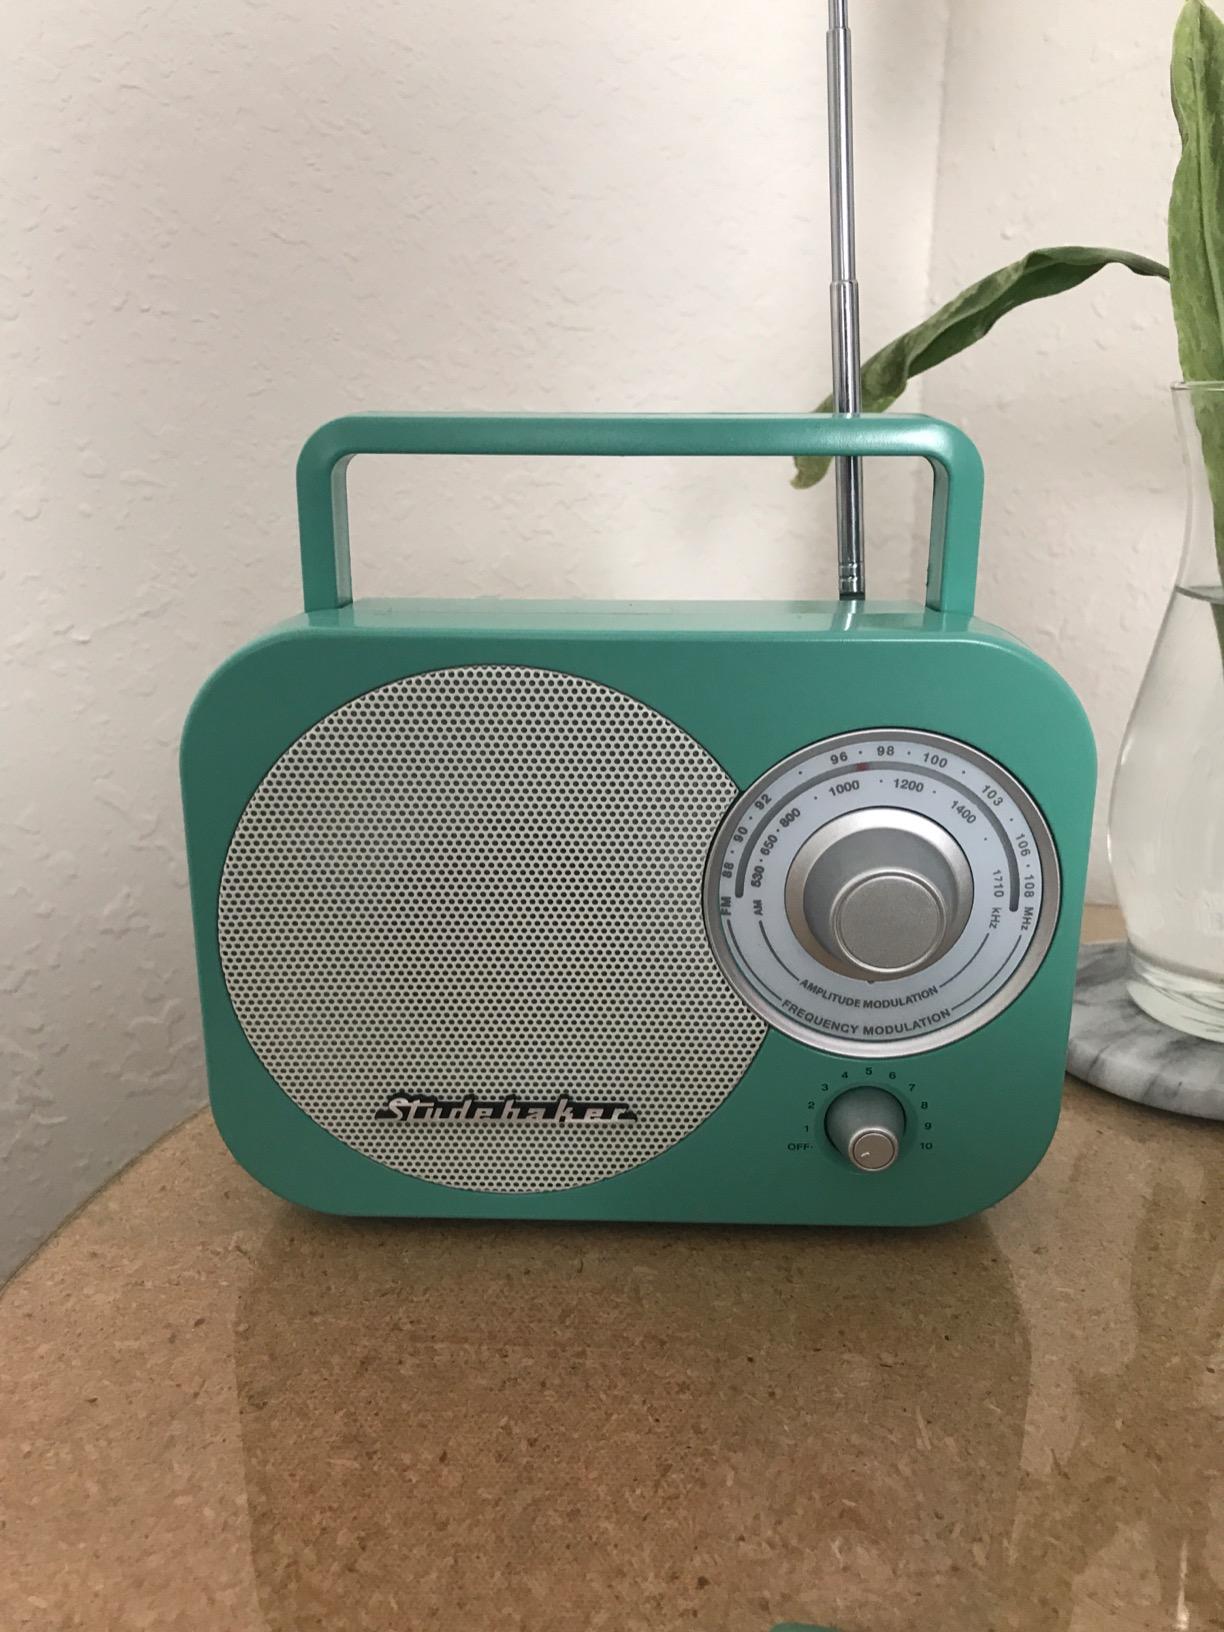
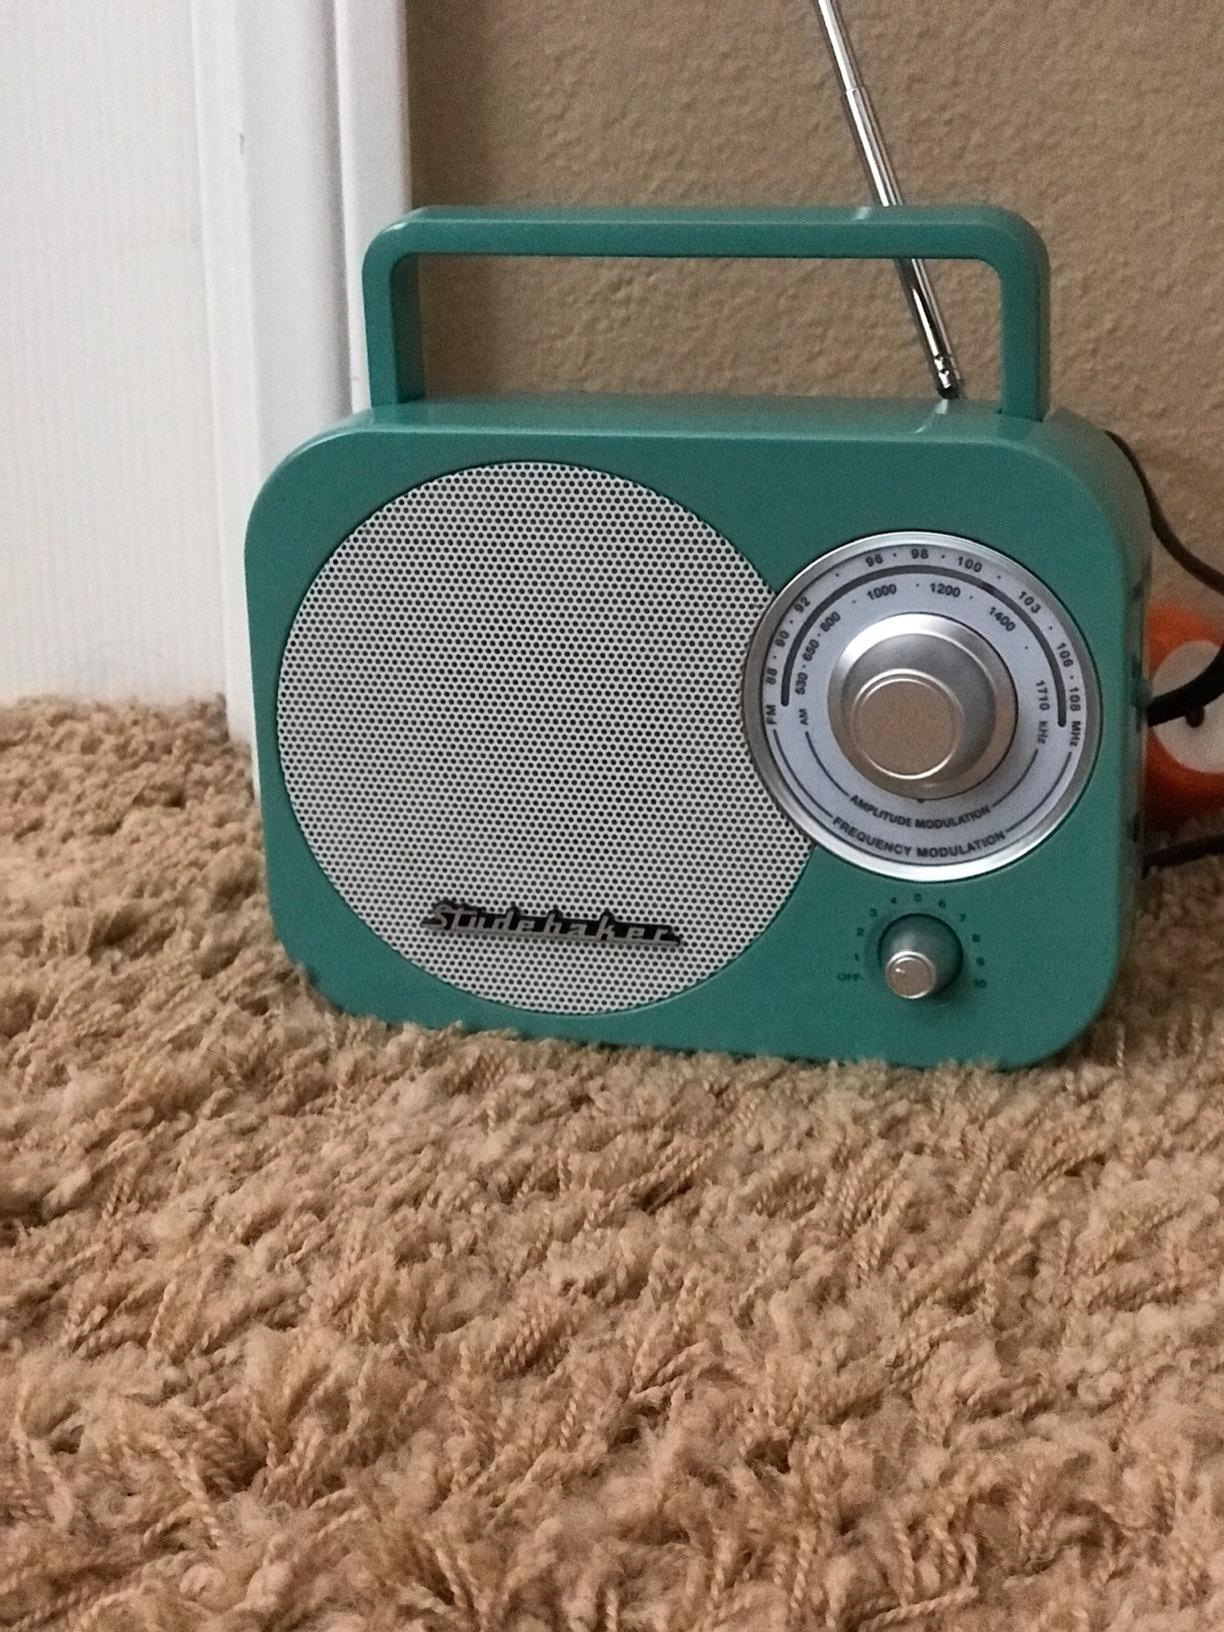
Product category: radio
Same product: yes